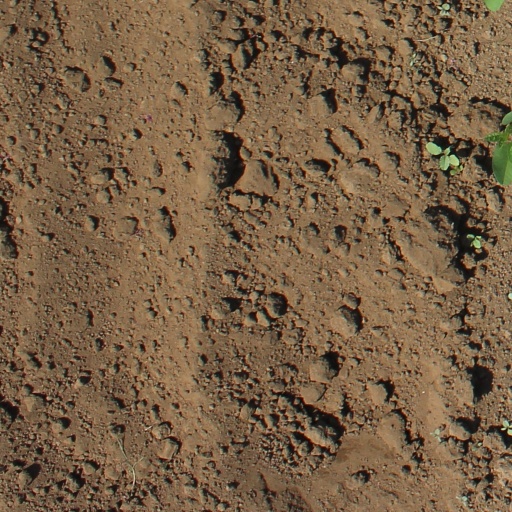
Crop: soybean